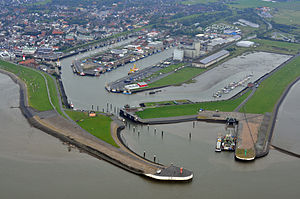
Büsum
Luftfoto af havnen i Büsum
Büsum er en by og kommune i det nordlige Tyskland, beliggende i Amt Büsum-Wesselburen under Kreis Dithmarschen. Kreis Dithmarschen ligger i den sydvestlige del af delstaten Slesvig-Holsten. Det er en havneby beliggende ud til Nordsøen, og har siden det 19. århundrede været et badested. Büsum er efter Sankt Peter-Ording og Vesterland på Sild den tredjestørste turistby på Slesvig-Holstens Nordsøkyst.